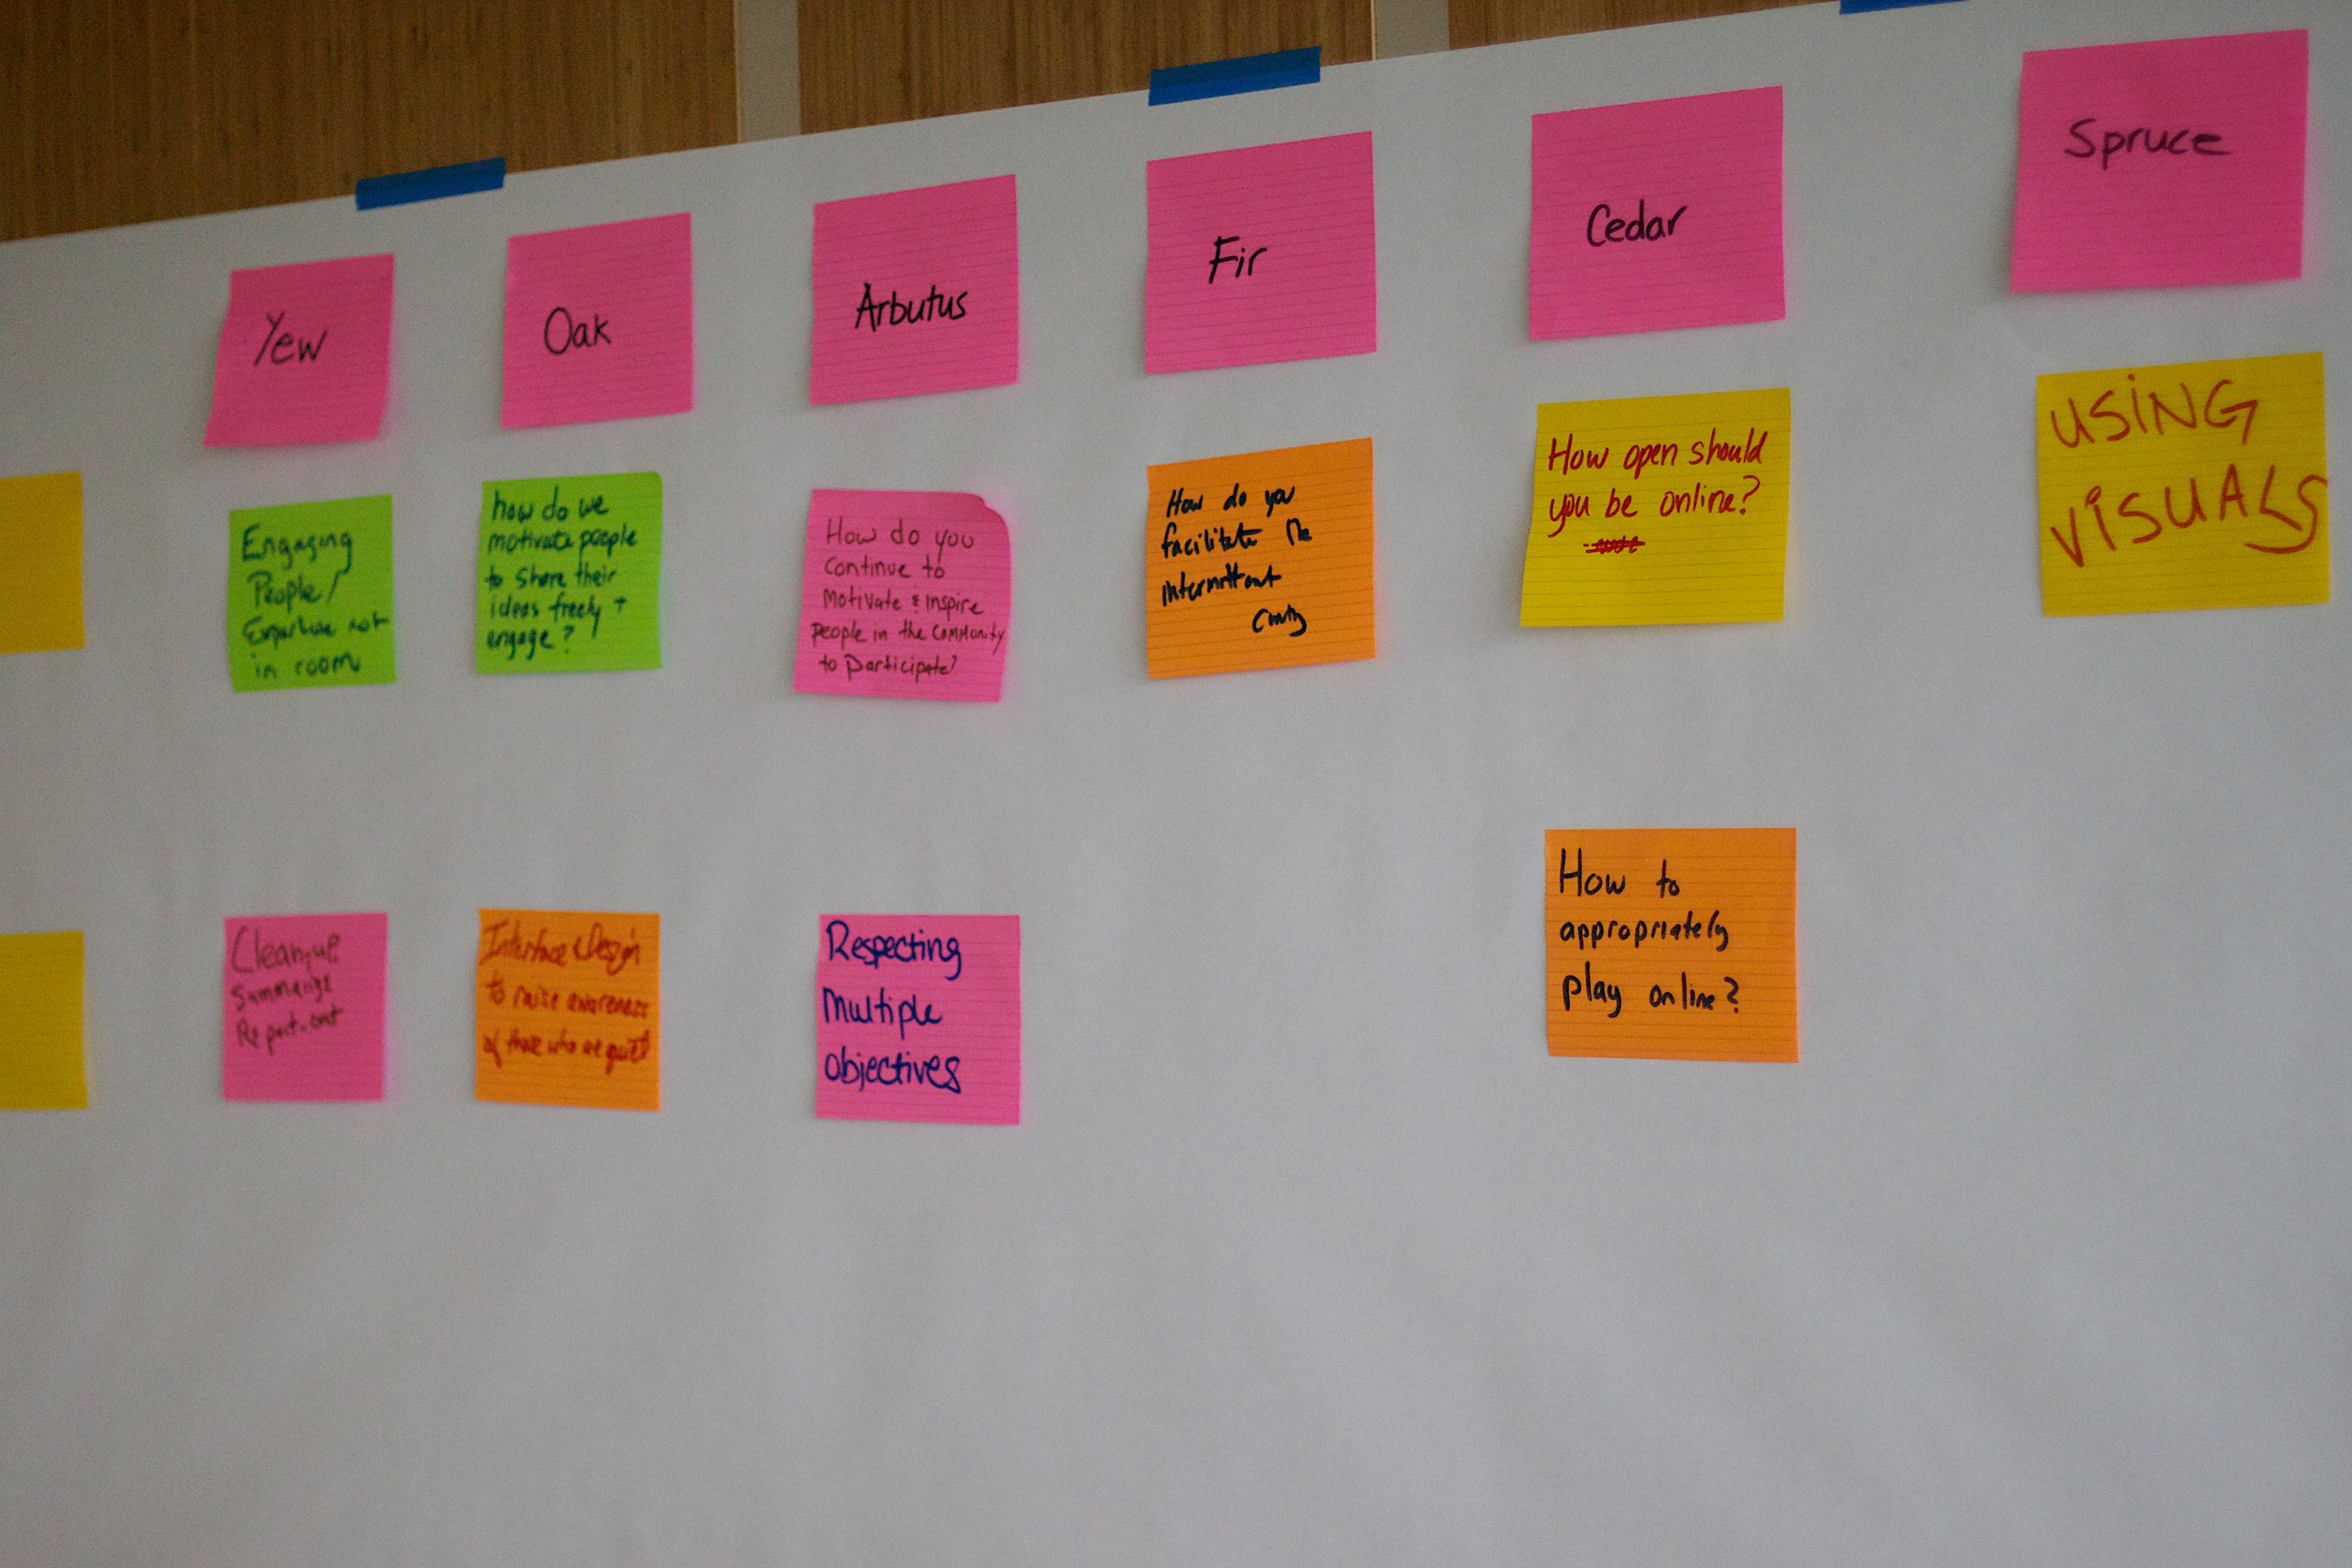
number, color, paper, label, product, font, art, design, text, shape, oce2011